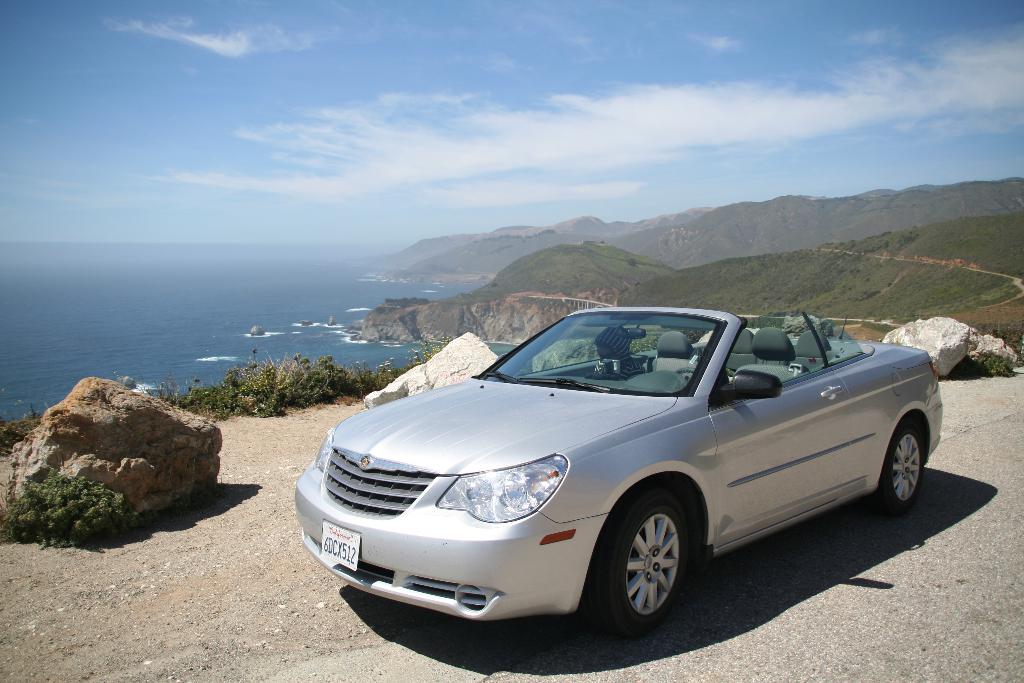
Label: others